Cyamodus

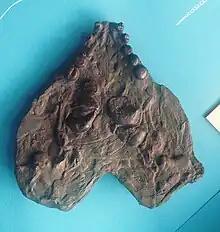
Underside of a "C. hildegardis" skull

Although the shell would most likely have been too cumbersome for highly adept swimming, "Cyamodus" would still have been more agile than other single shelled placodonts like "Henodus". The shells were also covered in hexagonal plates that not only increased the level of protection but also increased their weight, a typical placodont adaptation as additional weight just beyond the level of neutral buoyancy allowed them to dive to reach shellfish. Other adaptations for protection besides the heavily armored shell include the strongly built rear of the skull and limbs that do not protrude too far. Although the reduction in limb length restricted its ability to swim, its heavy shell greatly assisted its ability to dive. "Cyamodus" is also expected to have had difficulty maneuvering on land and probably only ventured out of the water for periods of rest. Discovery of two fossil "Cyamodus" juveniles inside the stomach area of a "Lariosaurus" fossil has led to speculation about its vulnerability to predation.